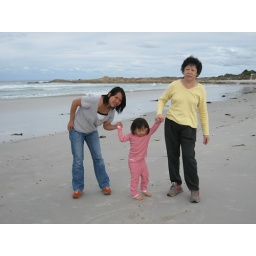
Fun @ the beach - near the house